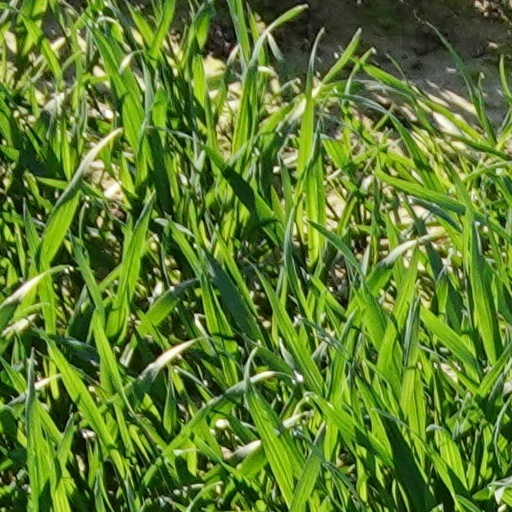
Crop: wheat